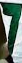
Number: 7